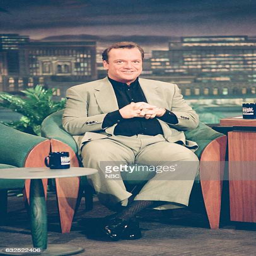
actor during an interview with comedian